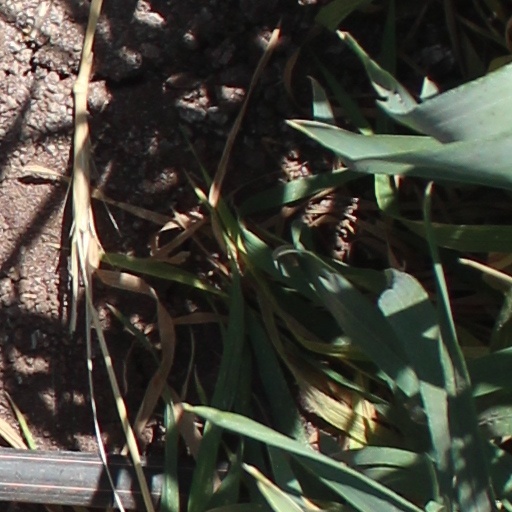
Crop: wheat